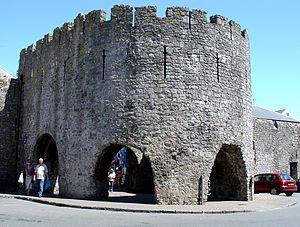
Tenby est une ville du pays de Galles située dans le comté du Pembrokeshire et comptant environ 4 500 habitants. Elle se situe à l'ouest de Swansea. Cette petite ville médiévale, sur son promontoire rocheux, est aujourd'hui une station balnéaire.